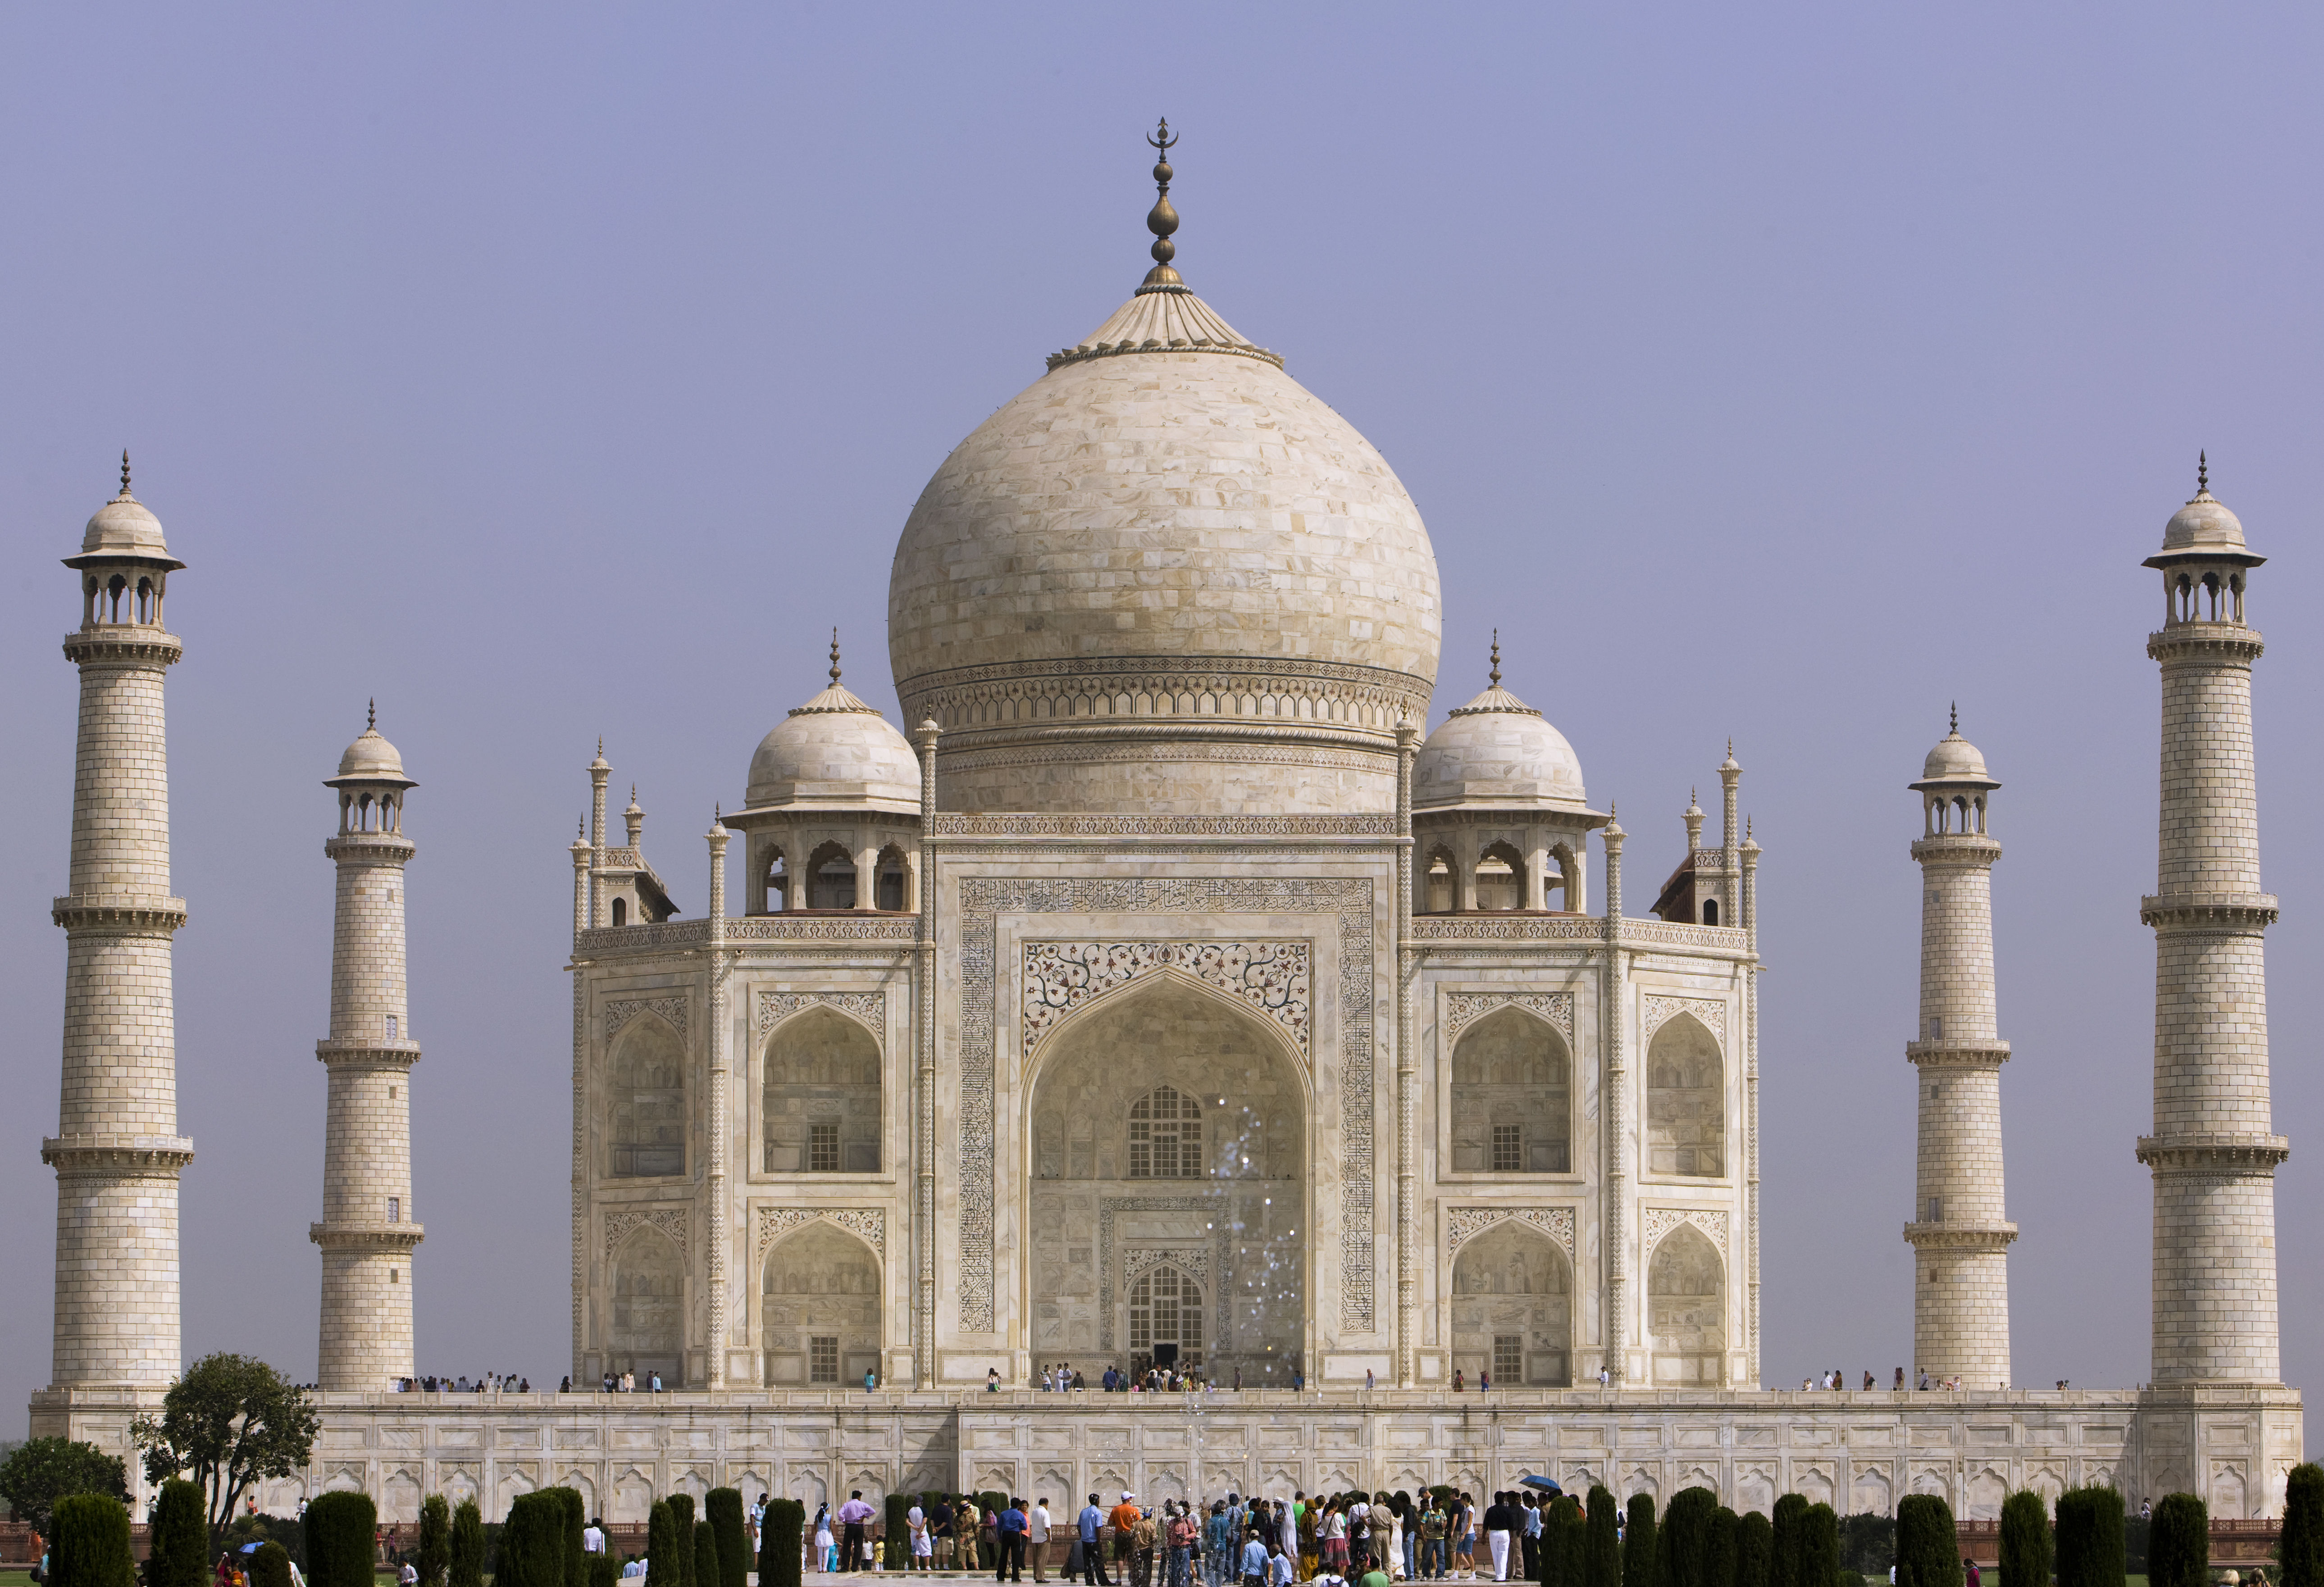
agra, historic site, landmark, dome, tourist attraction, ancient history, wonders of the world, mausoleum, column, monument, arch, classical architecture, sky, mosque, place of worship, tourism, byzantine architecture, history, temple, unesco world heritage site, facade, ancient roman architecture, symmetry, ancient rome, memorial, khanqah, building, religion, palace, basilica